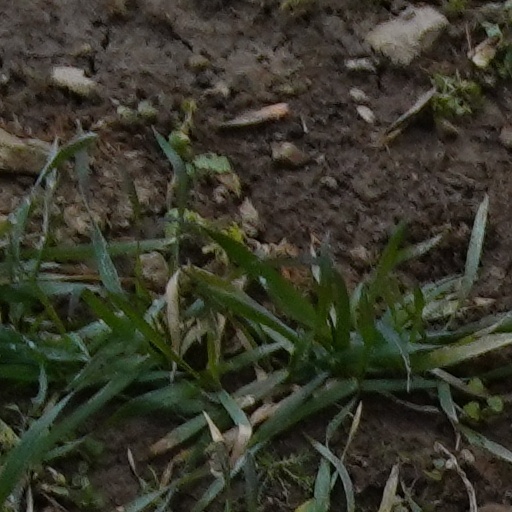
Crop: wheat